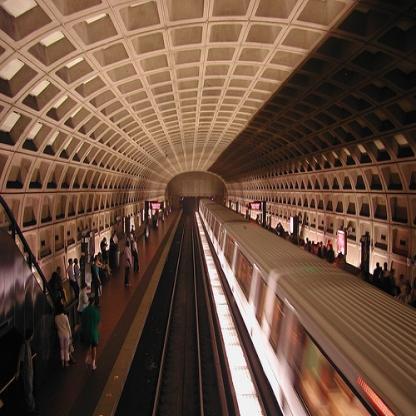
Scene: Indoor